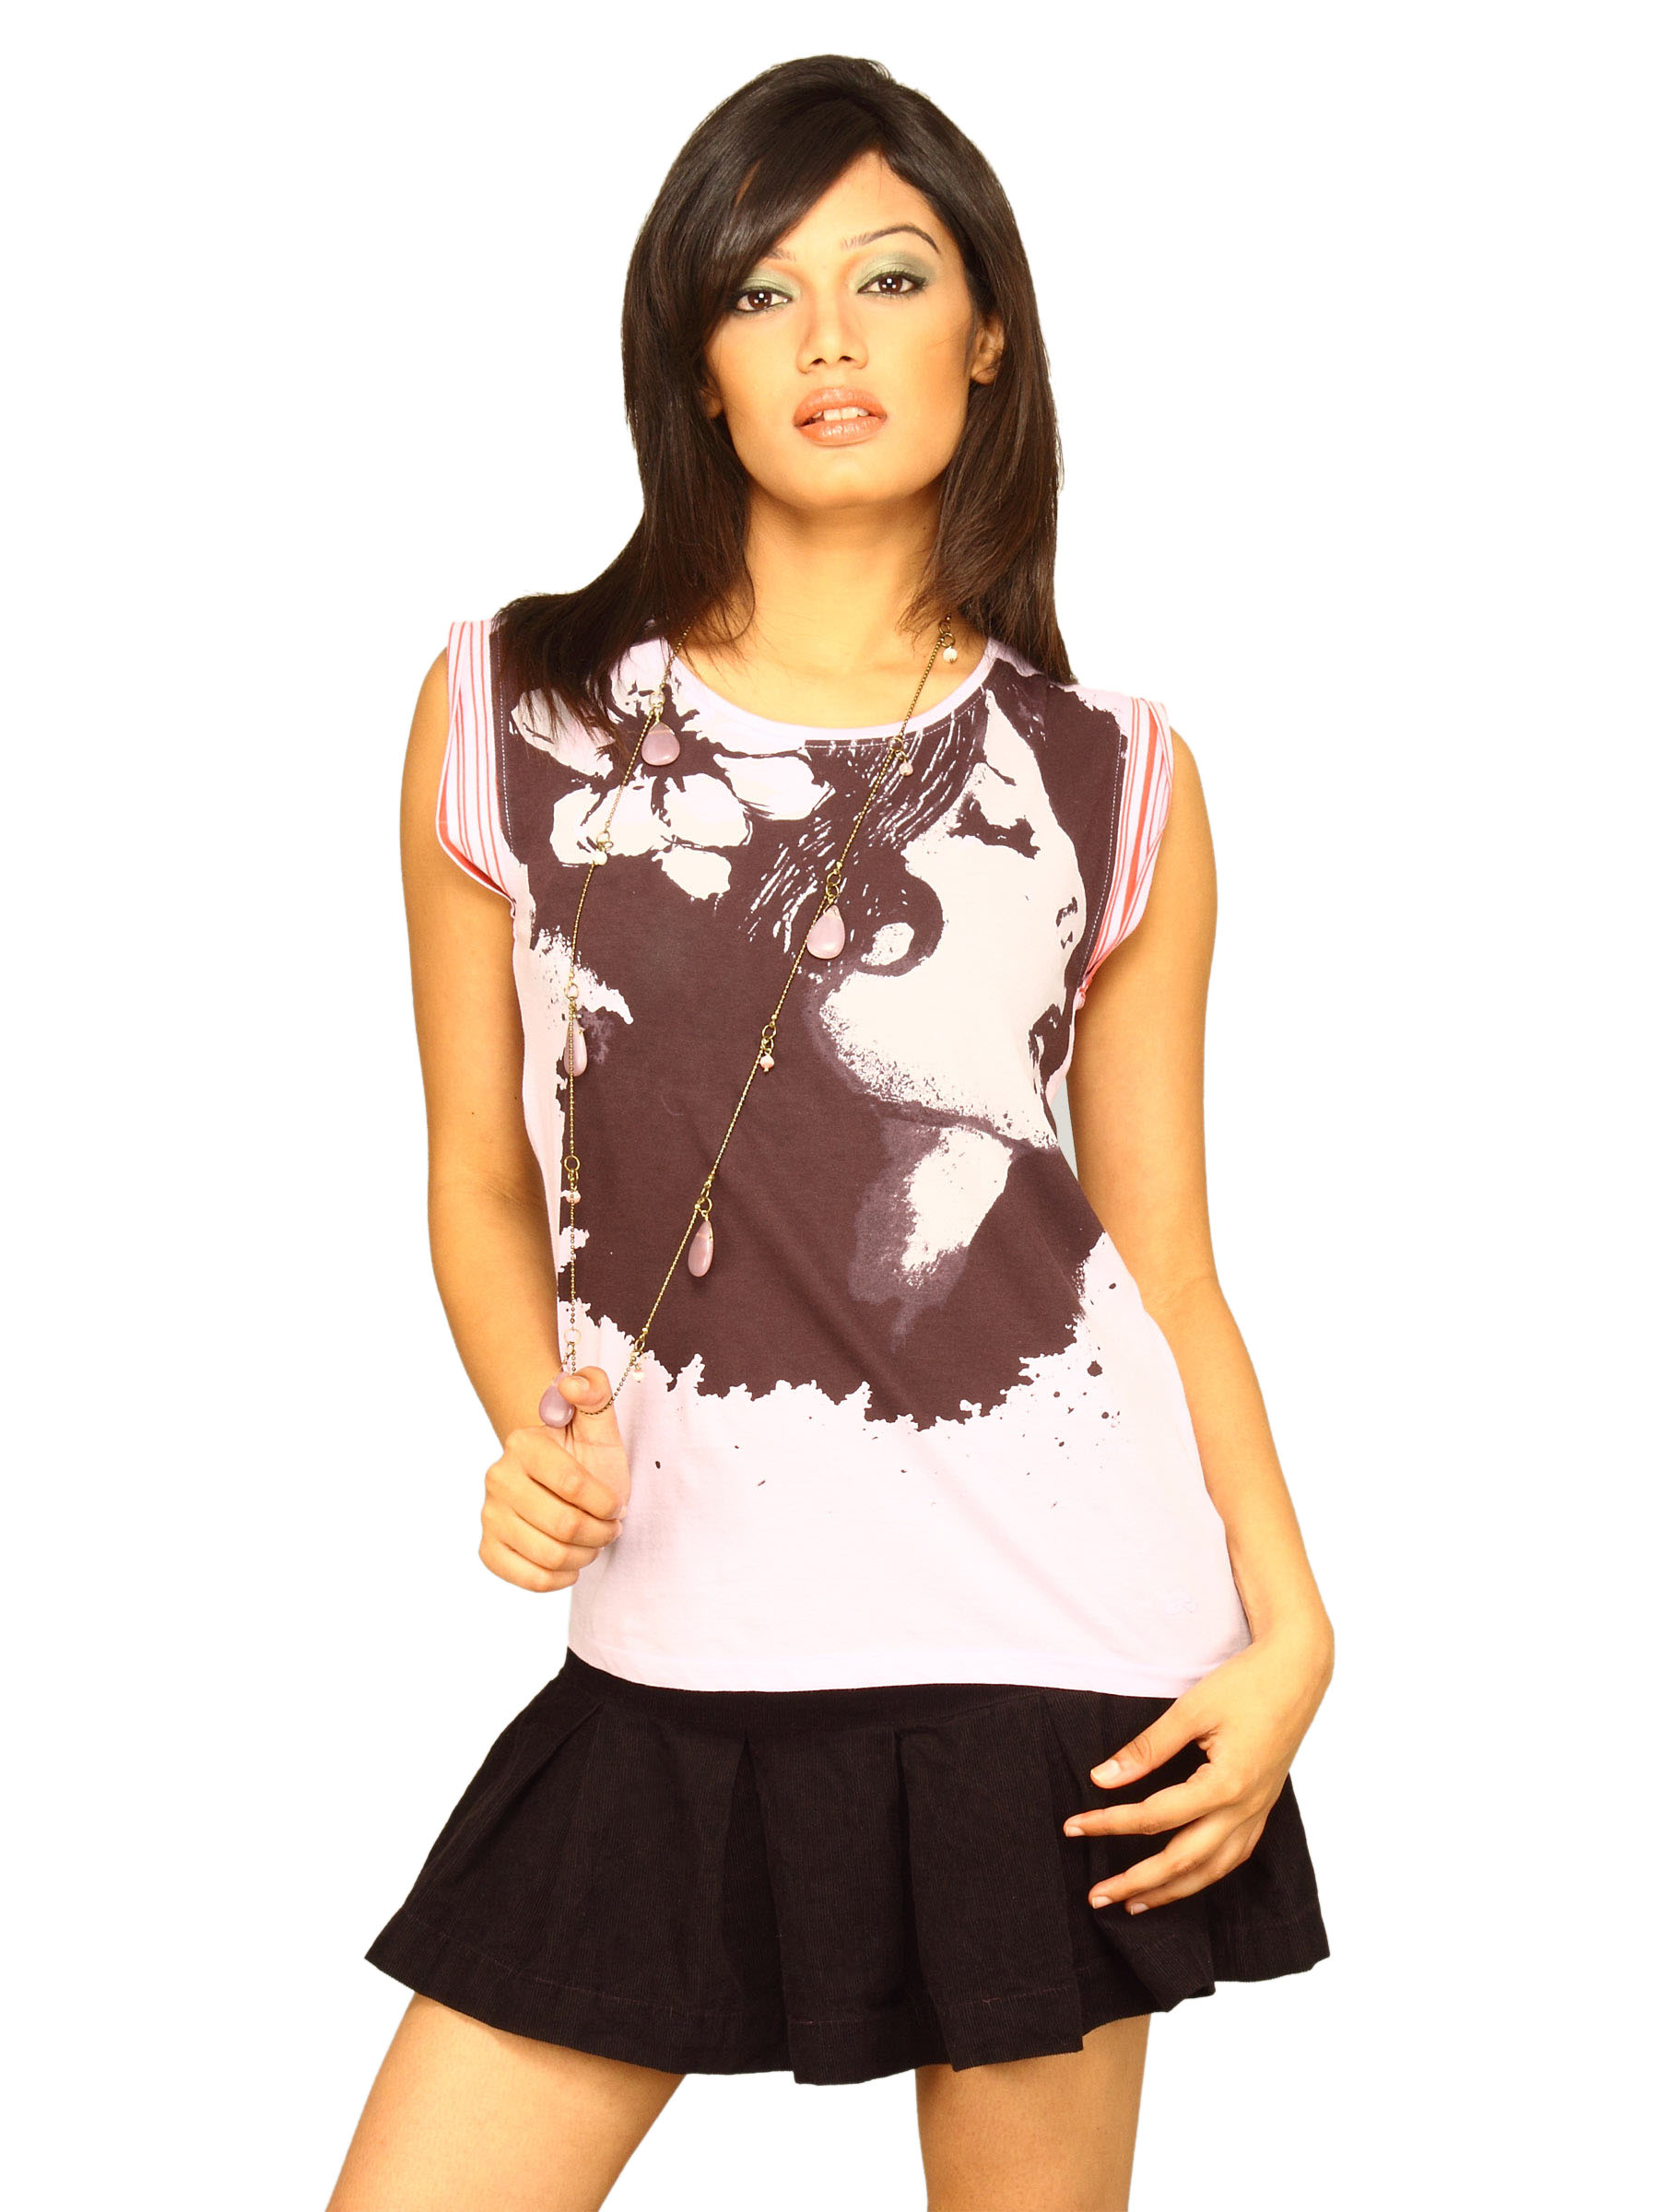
Wrangler Women's Face Print Mauve T-shirt
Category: Apparel / Topwear / Tshirts
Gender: Women
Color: Pink
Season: Summer 2011
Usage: Casual